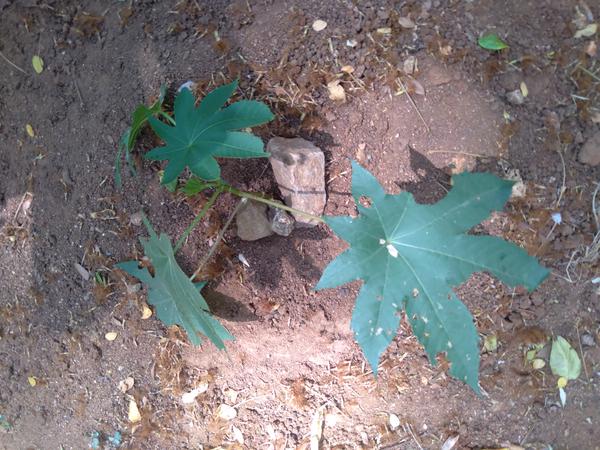
Plant: Castor